Describe the emotion expressed in this image:  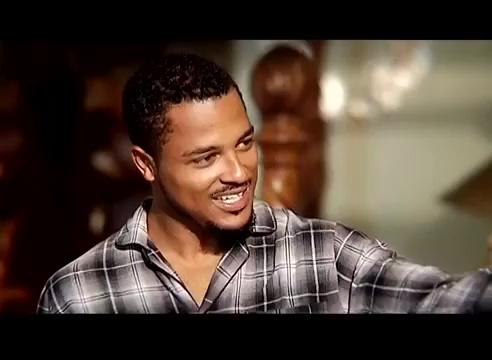
This person displays Fear, valence and arousal with low intensity.